Labuan

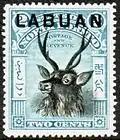
Stamp of North Borneo overprinted "Labuan", 1897

The Labuan International Business and Financial Centre Labuan IBFC was created as Malaysia's only offshore financial hub in October 1990 and was operating under the name of Labuan International Offshore Financial Centre (IOFC). At the time it was established to strengthen the contribution of financial services to the Gross National Product (GNP) of Malaysia as well as to develop the island and its surrounding vicinity. The jurisdiction, supervised by the Labuan Offshore Financial Services Authority or LOFSA, offers benefits such as 3% tax on net audited results or a flat rate of Malaysian Ringgit (MYR) 20,000 to trading companies; low operational costs; liberal exchange controls; and a host of other advantages including readily available, experienced and professional service providers. In 2010 the notion "offshore" was excluded from all the statutes of Labuan due to world pressure on the tax havens and offshores.